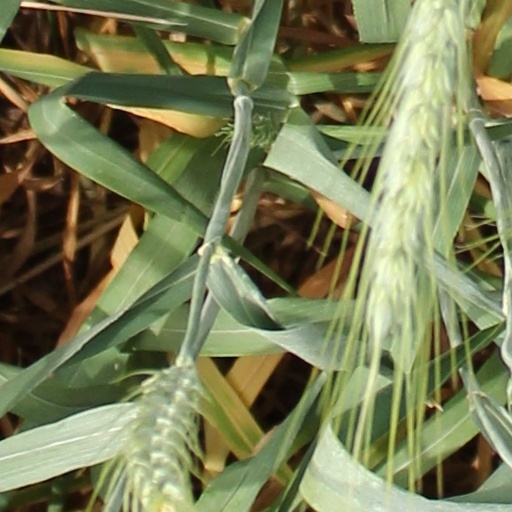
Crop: wheat